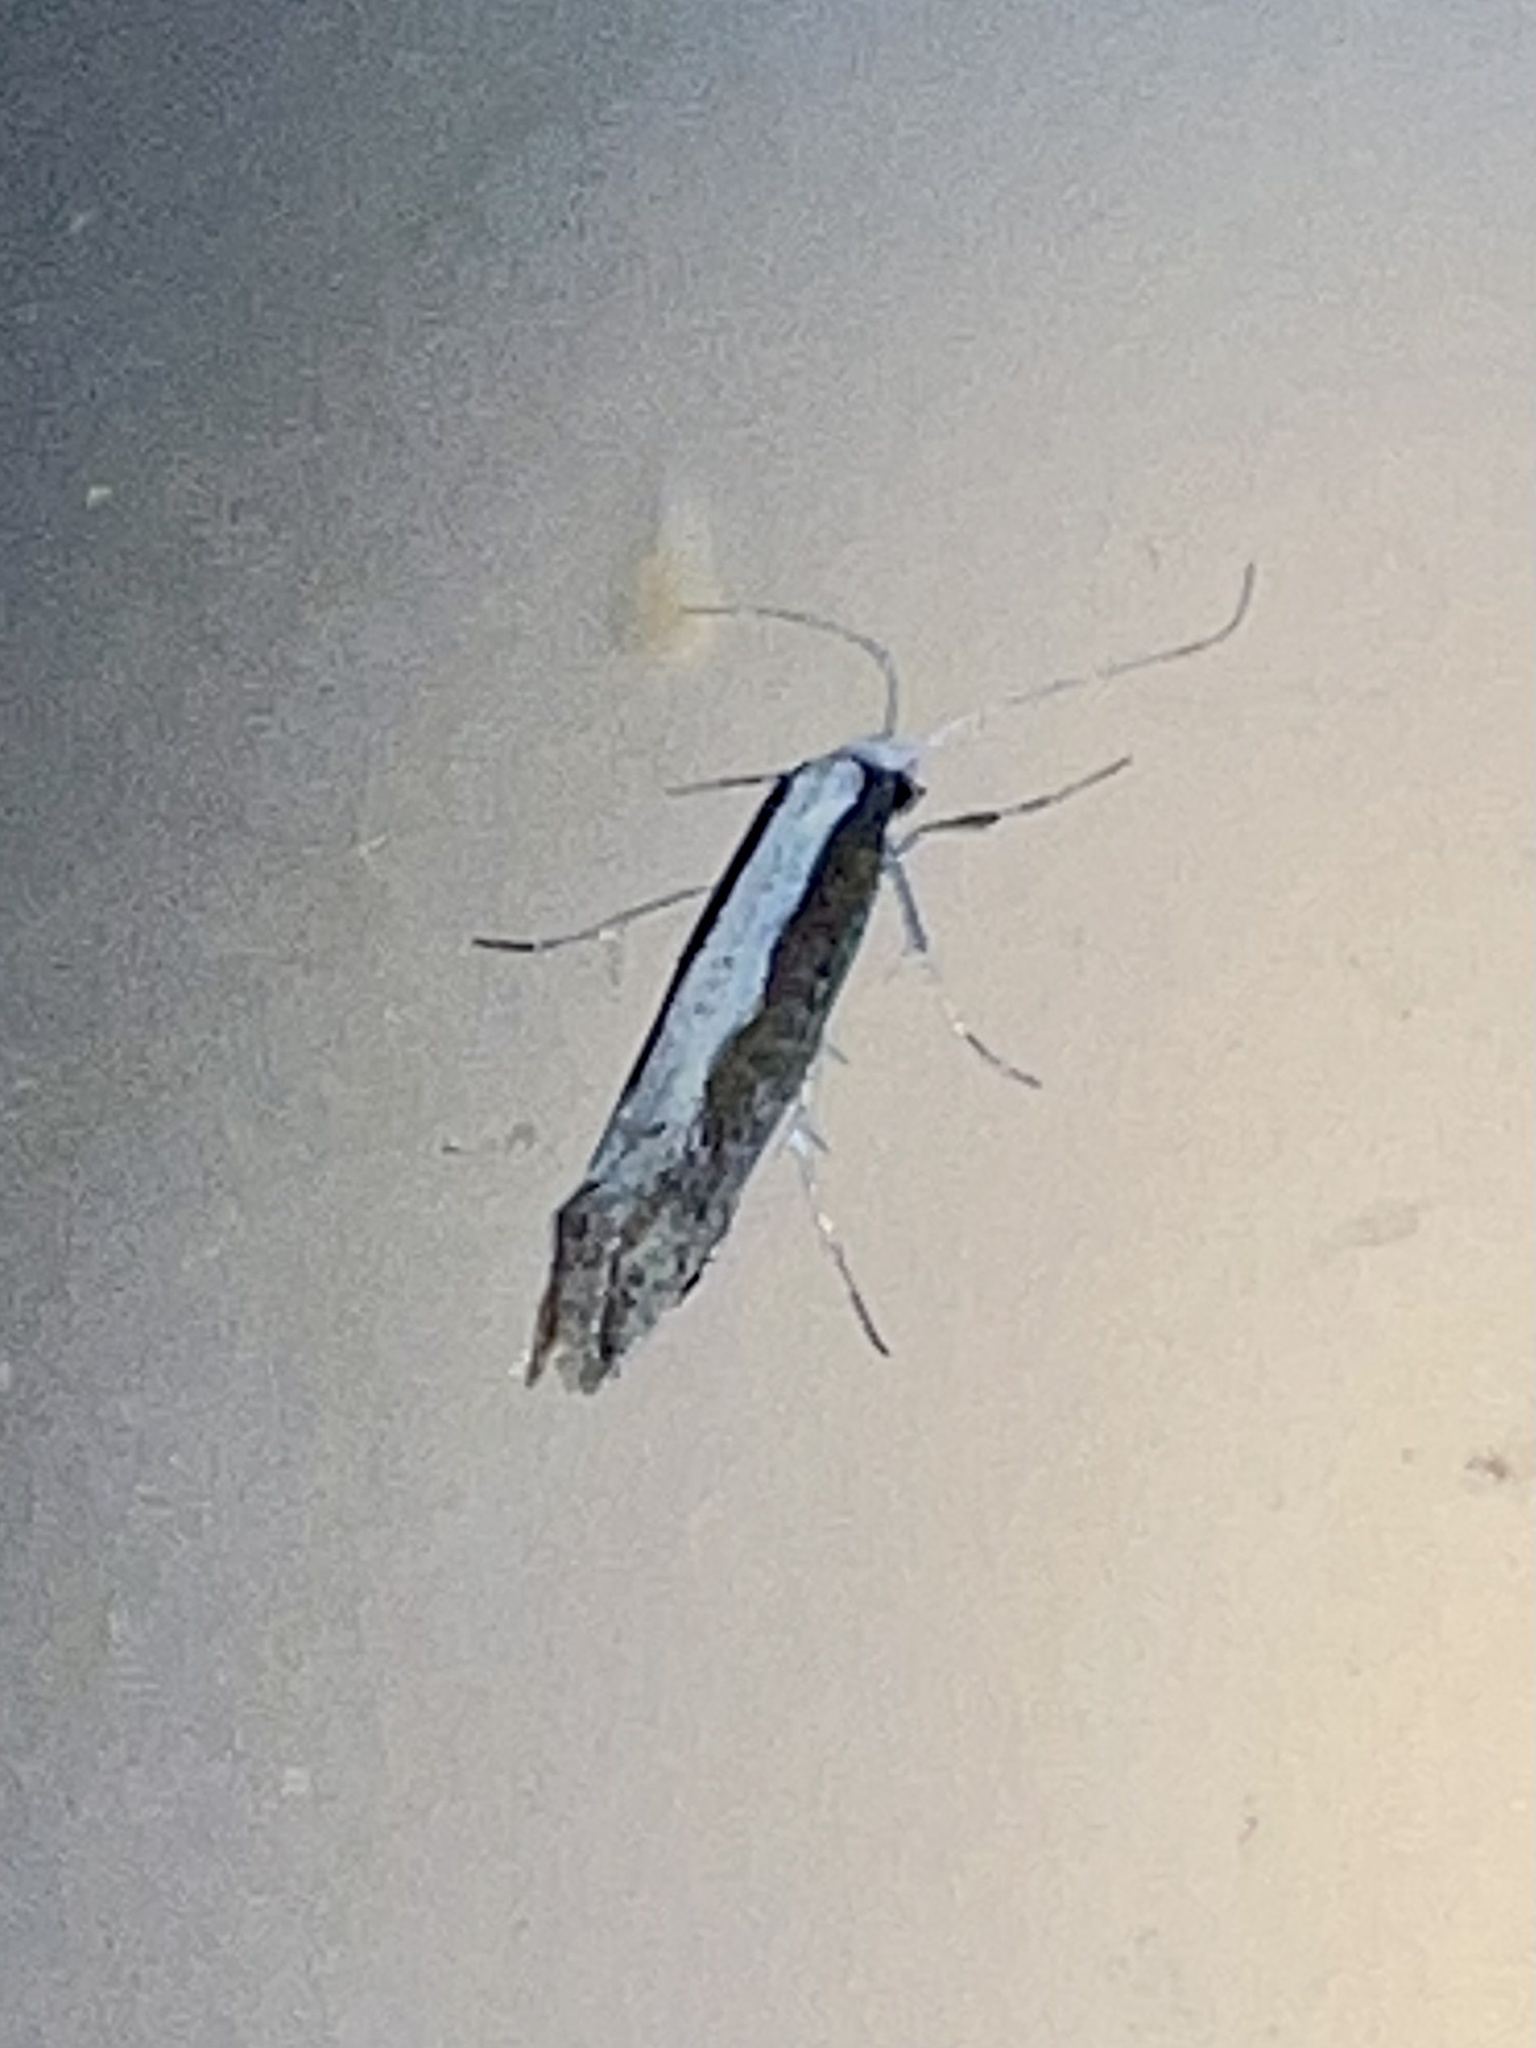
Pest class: diamondback_moth